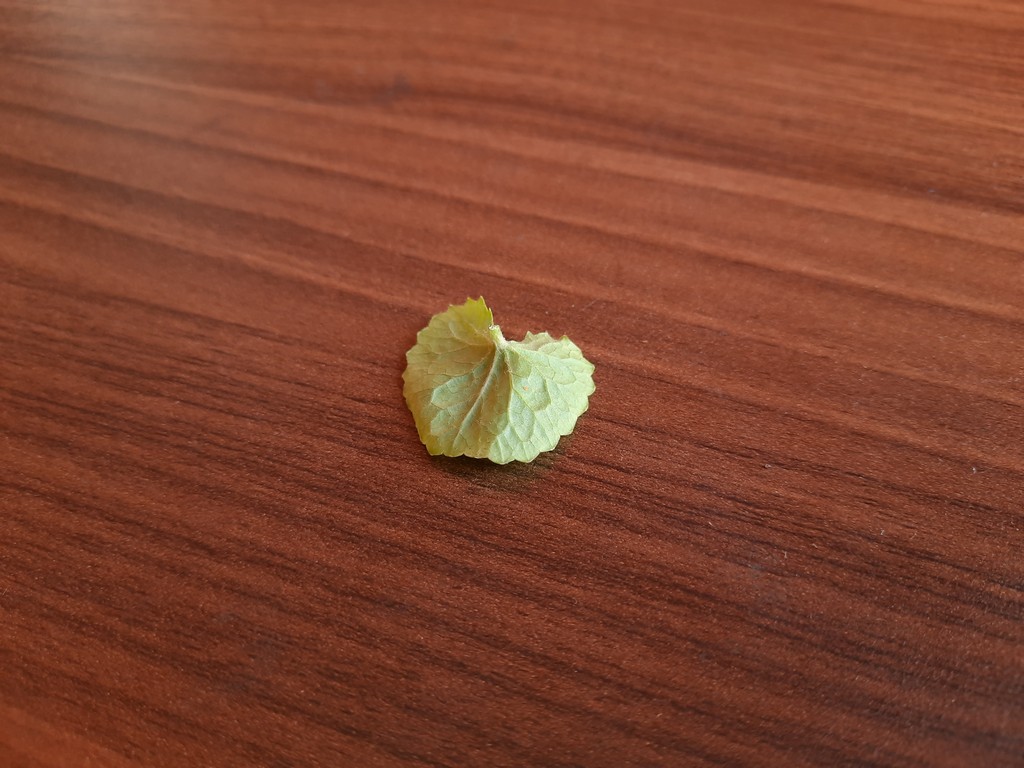
Label: Healthy